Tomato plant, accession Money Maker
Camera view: bottom (45 deg); turntable rotation: 30 degrees
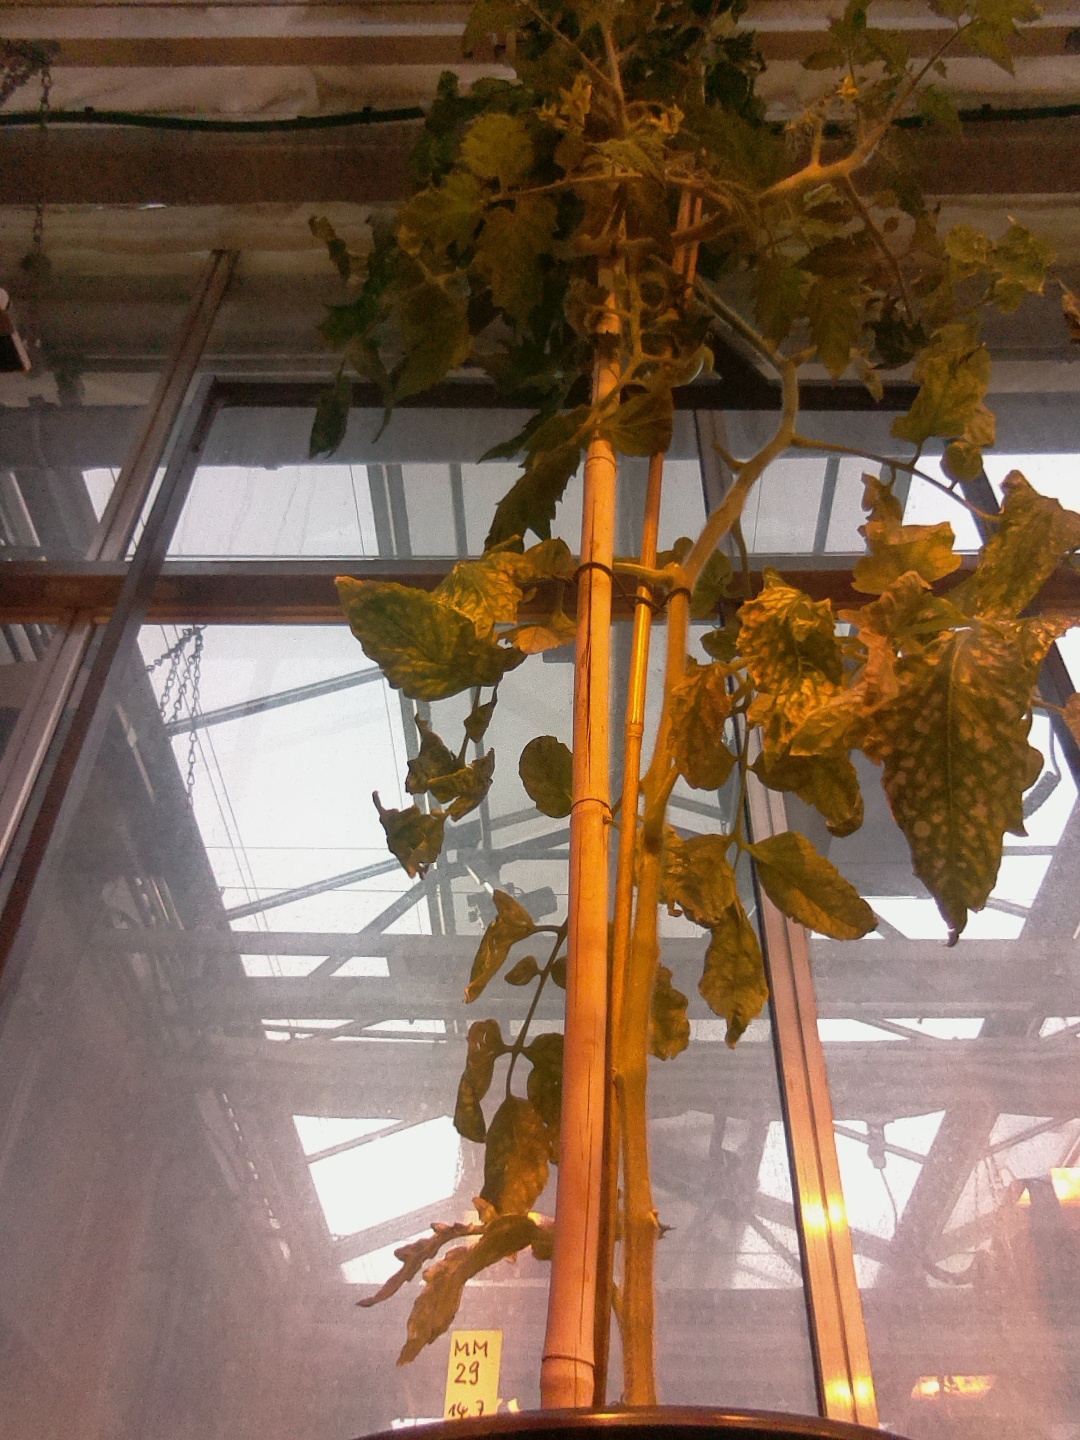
BBCH growth stage 79: 90% -100% of final fruit size